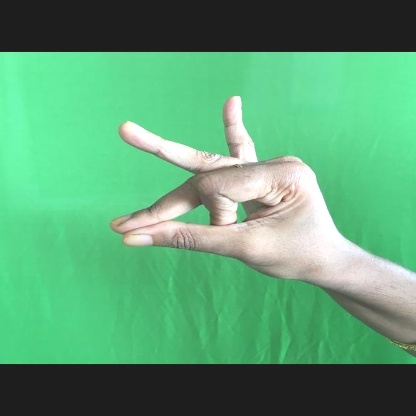
Mudra: Bramaram